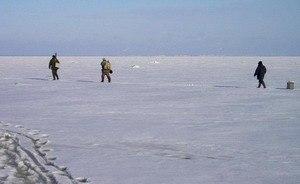
Le golfe de Finlande est un bras oriental de la mer Baltique séparant la Finlande de l'Estonie. Le delta de la Neva, au fond de ce golfe à l'est, offre une ouverture maritime à la Russie.